Firefighting in Finland

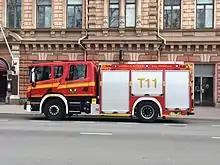
Fire appliance T11 in Turku, Finland.

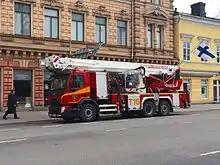
Fire appliance T16 (a Bronto Skylift) in Turku, Finland.

Finland's professional fire and rescue service is provided by approximately 5,000 full-time employees. The professional firefighters are trained at either the Emergency Services College or City of Helsinki rescue school which trains firefighters in Helsinki.